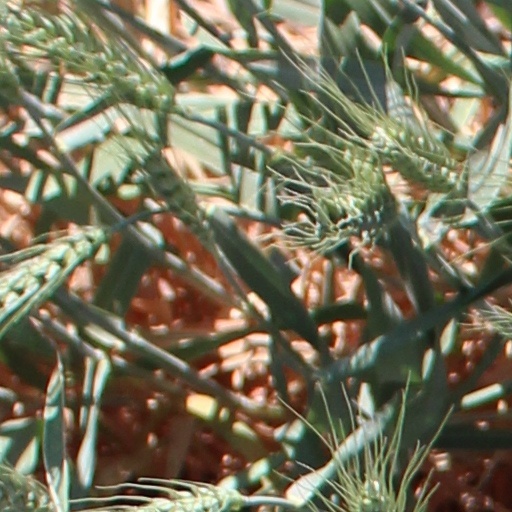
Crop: wheat